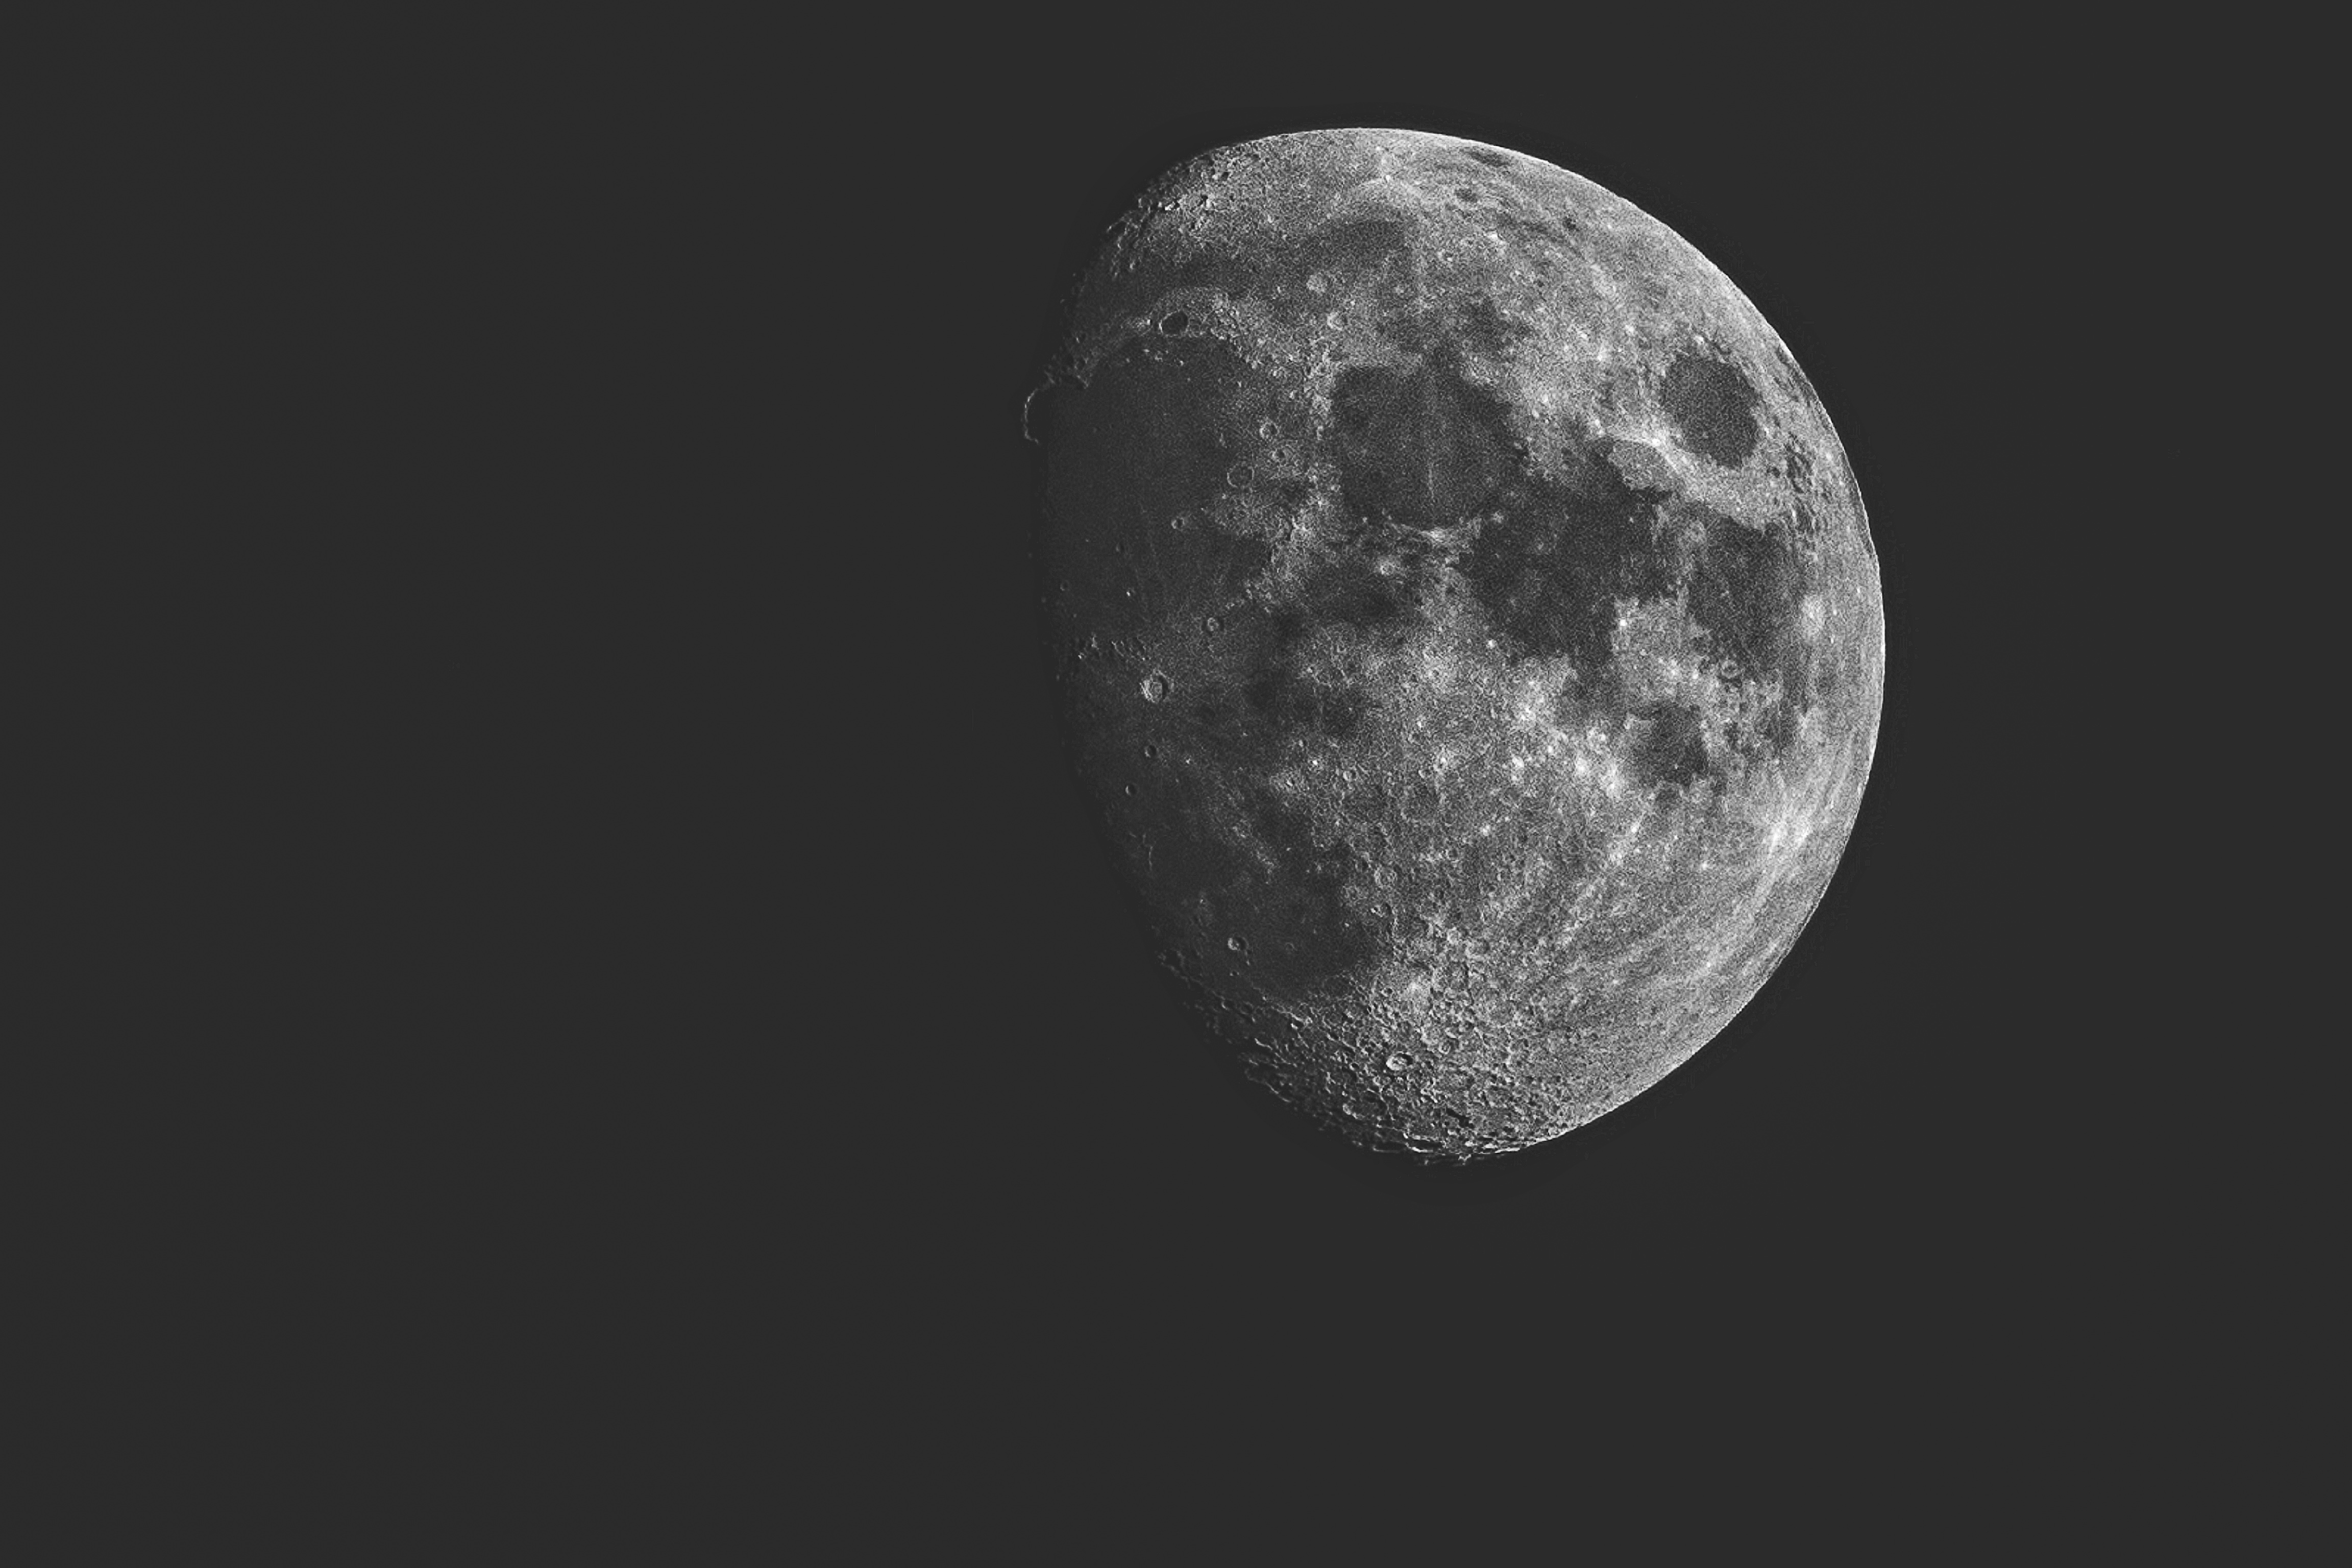
black and white, atmosphere, monochrome, moon, circle, astronomy, astronomical object, monochrome photography